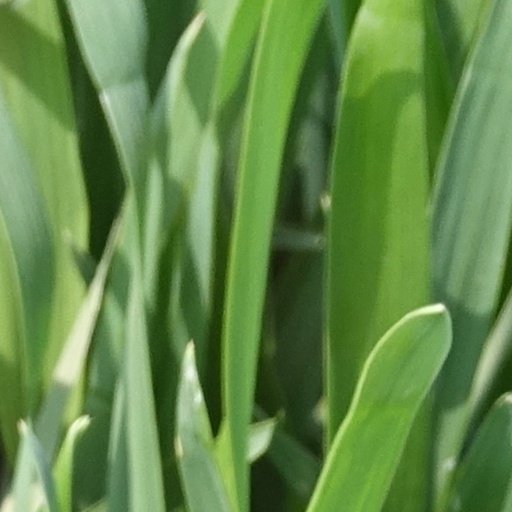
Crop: wheat